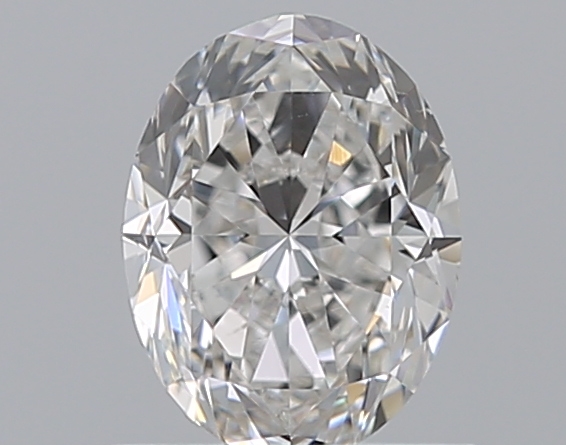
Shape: oval
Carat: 0.7
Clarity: VS2
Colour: E
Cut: GD
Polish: EX
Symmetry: VG
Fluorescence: N
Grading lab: GIA
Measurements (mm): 6.32 x 4.78 x 3.3